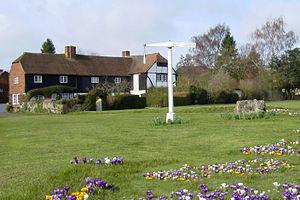
La quintaine, appelée aussi joute du sarrasin, est un terme employé au Moyen Âge pour désigner un jeu d'adresse consistant pour un chevalier à percuter avec sa lance tendue un trophée de cinq armes ou le bouclier d'un mannequin surmontant un mât fixe ou rotatif. Ce sport médiéval est principalement destiné à entraîner les chevaliers.